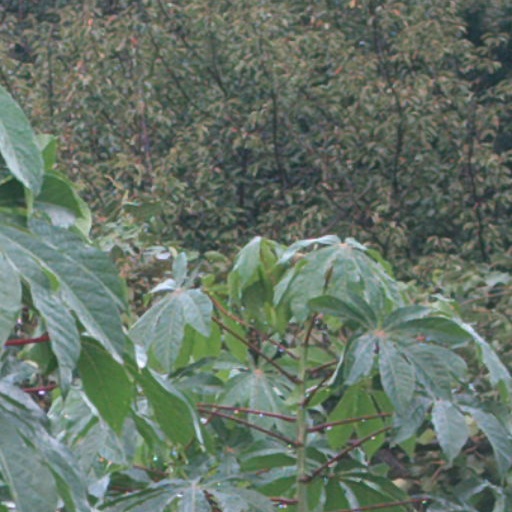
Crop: cassava